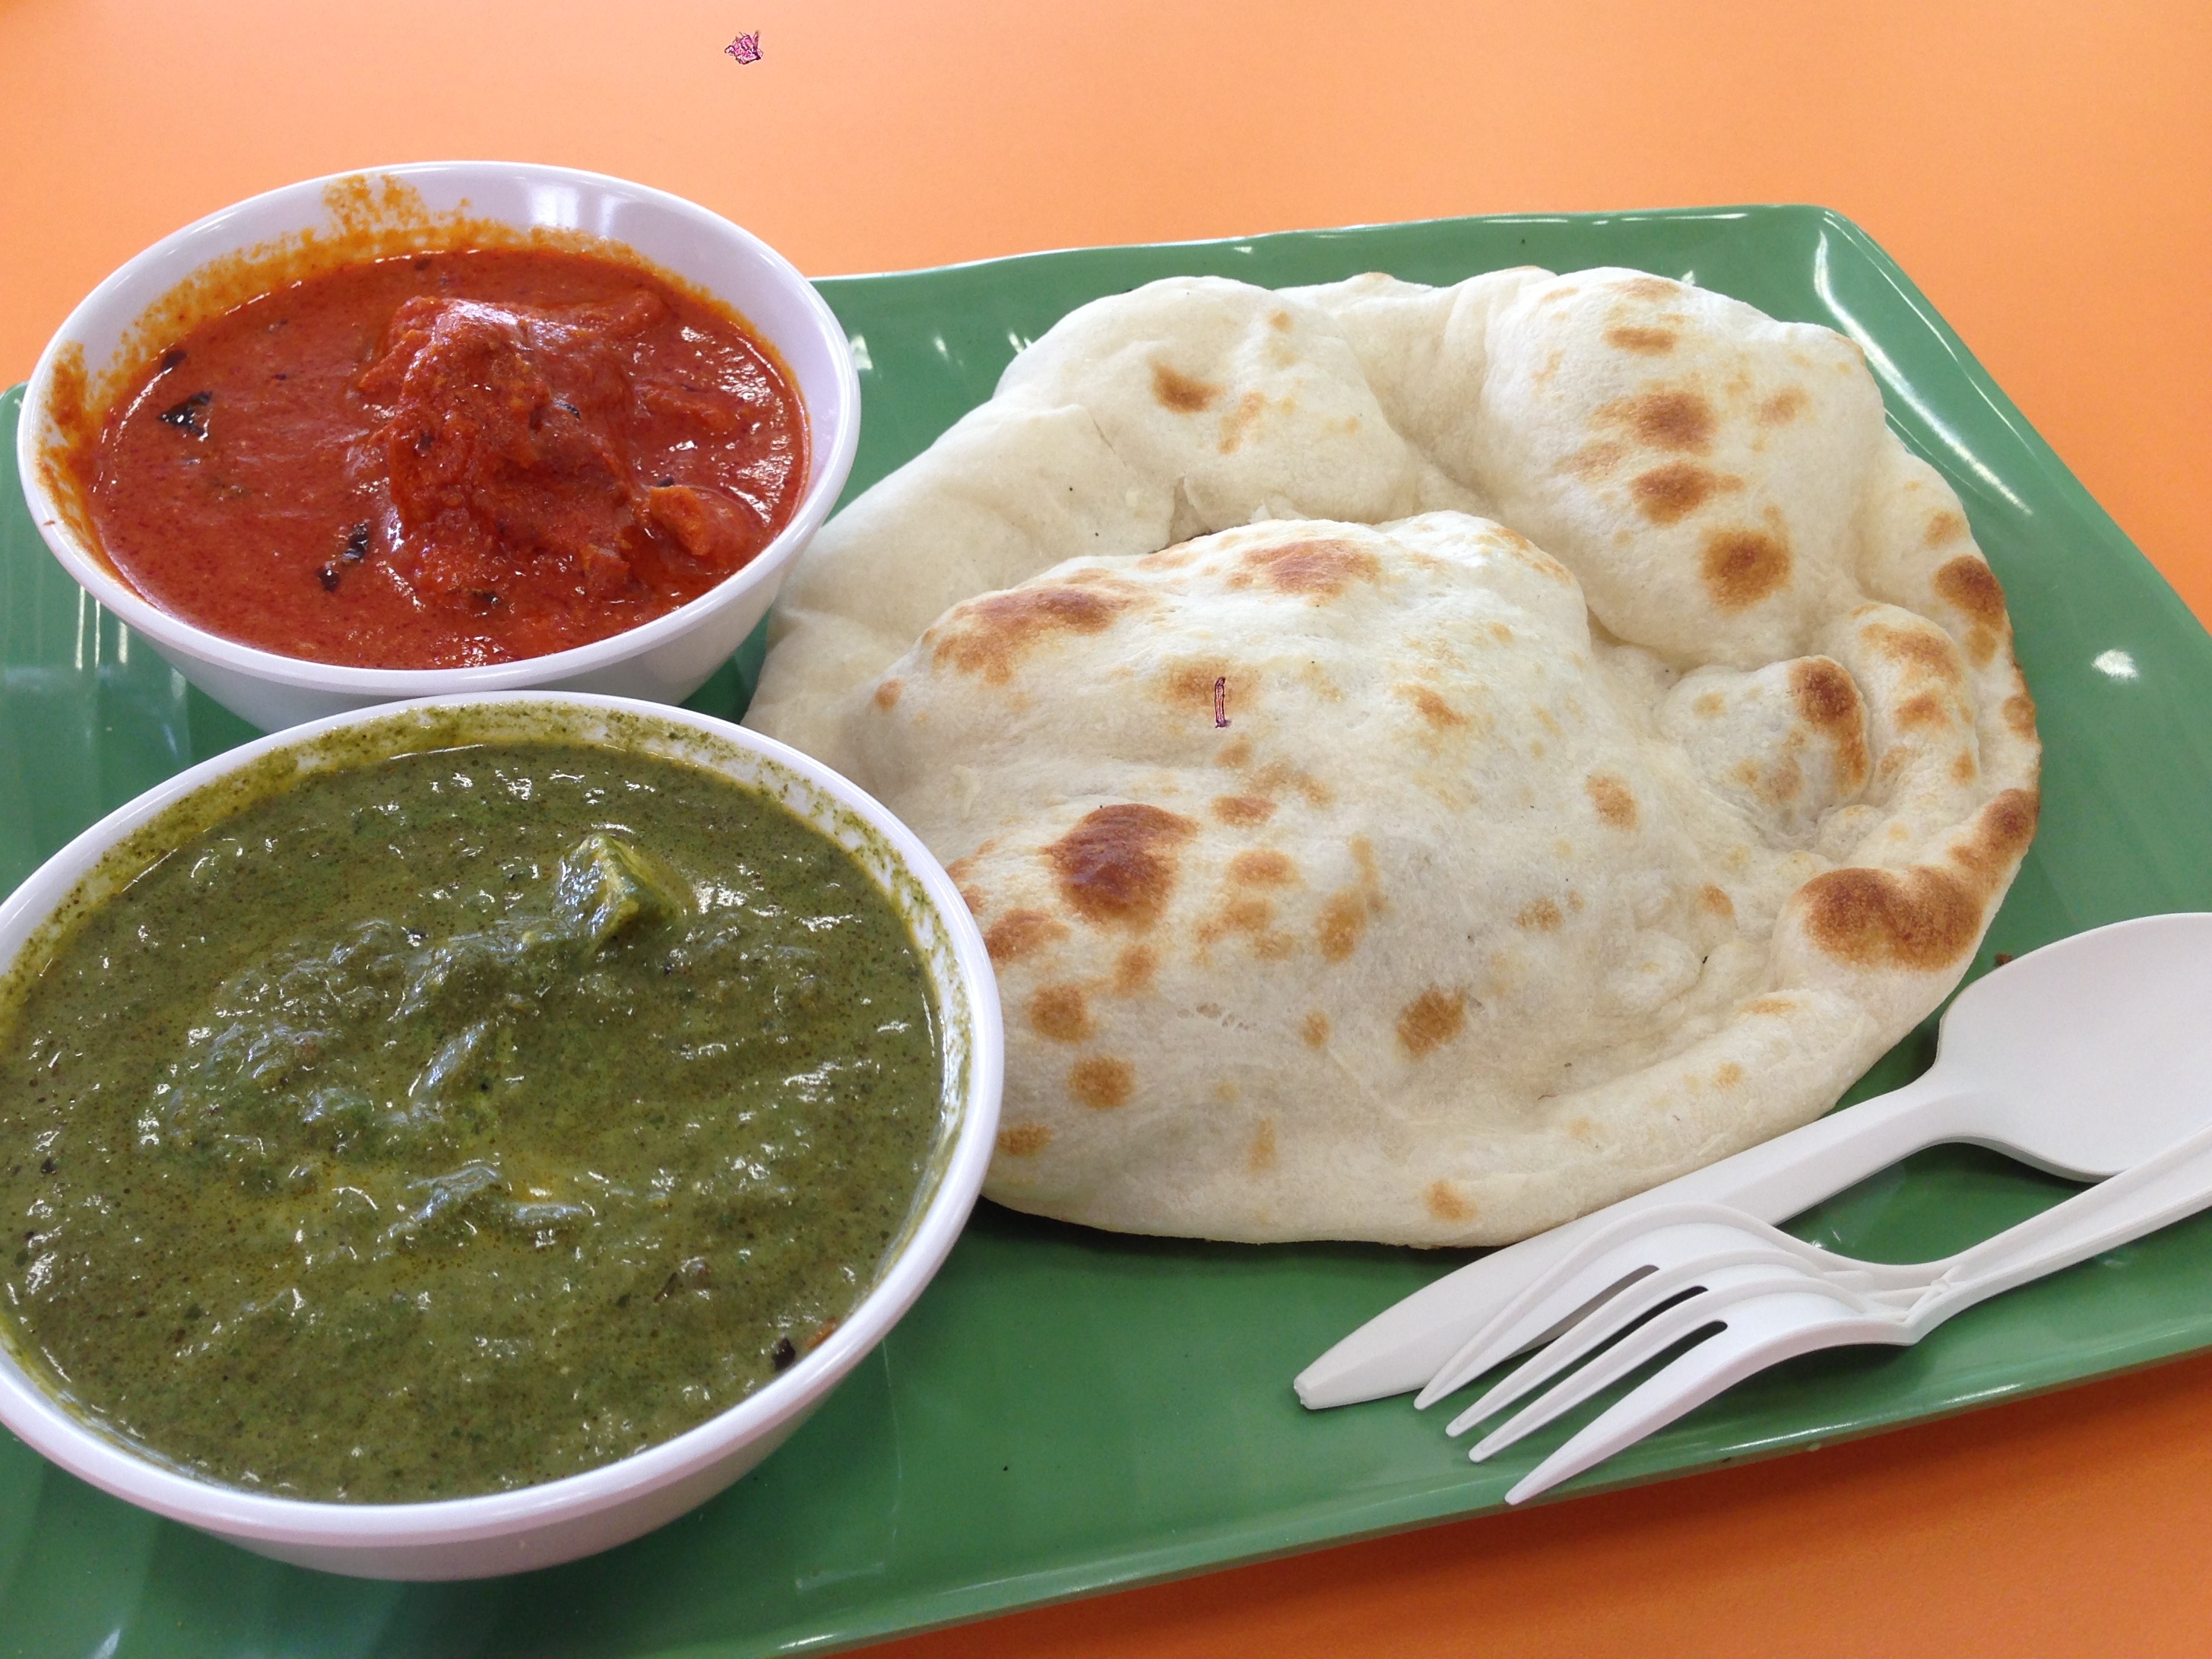
dish, meal, food, produce, cuisine, bread, asian food, baked goods, curry, roti, naan, chapati, flatbread, indian cuisine, pupusa, roti canai, roti prata